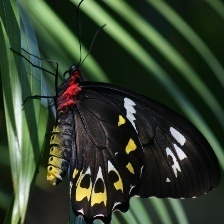
Species: CAIRNS BIRDWING